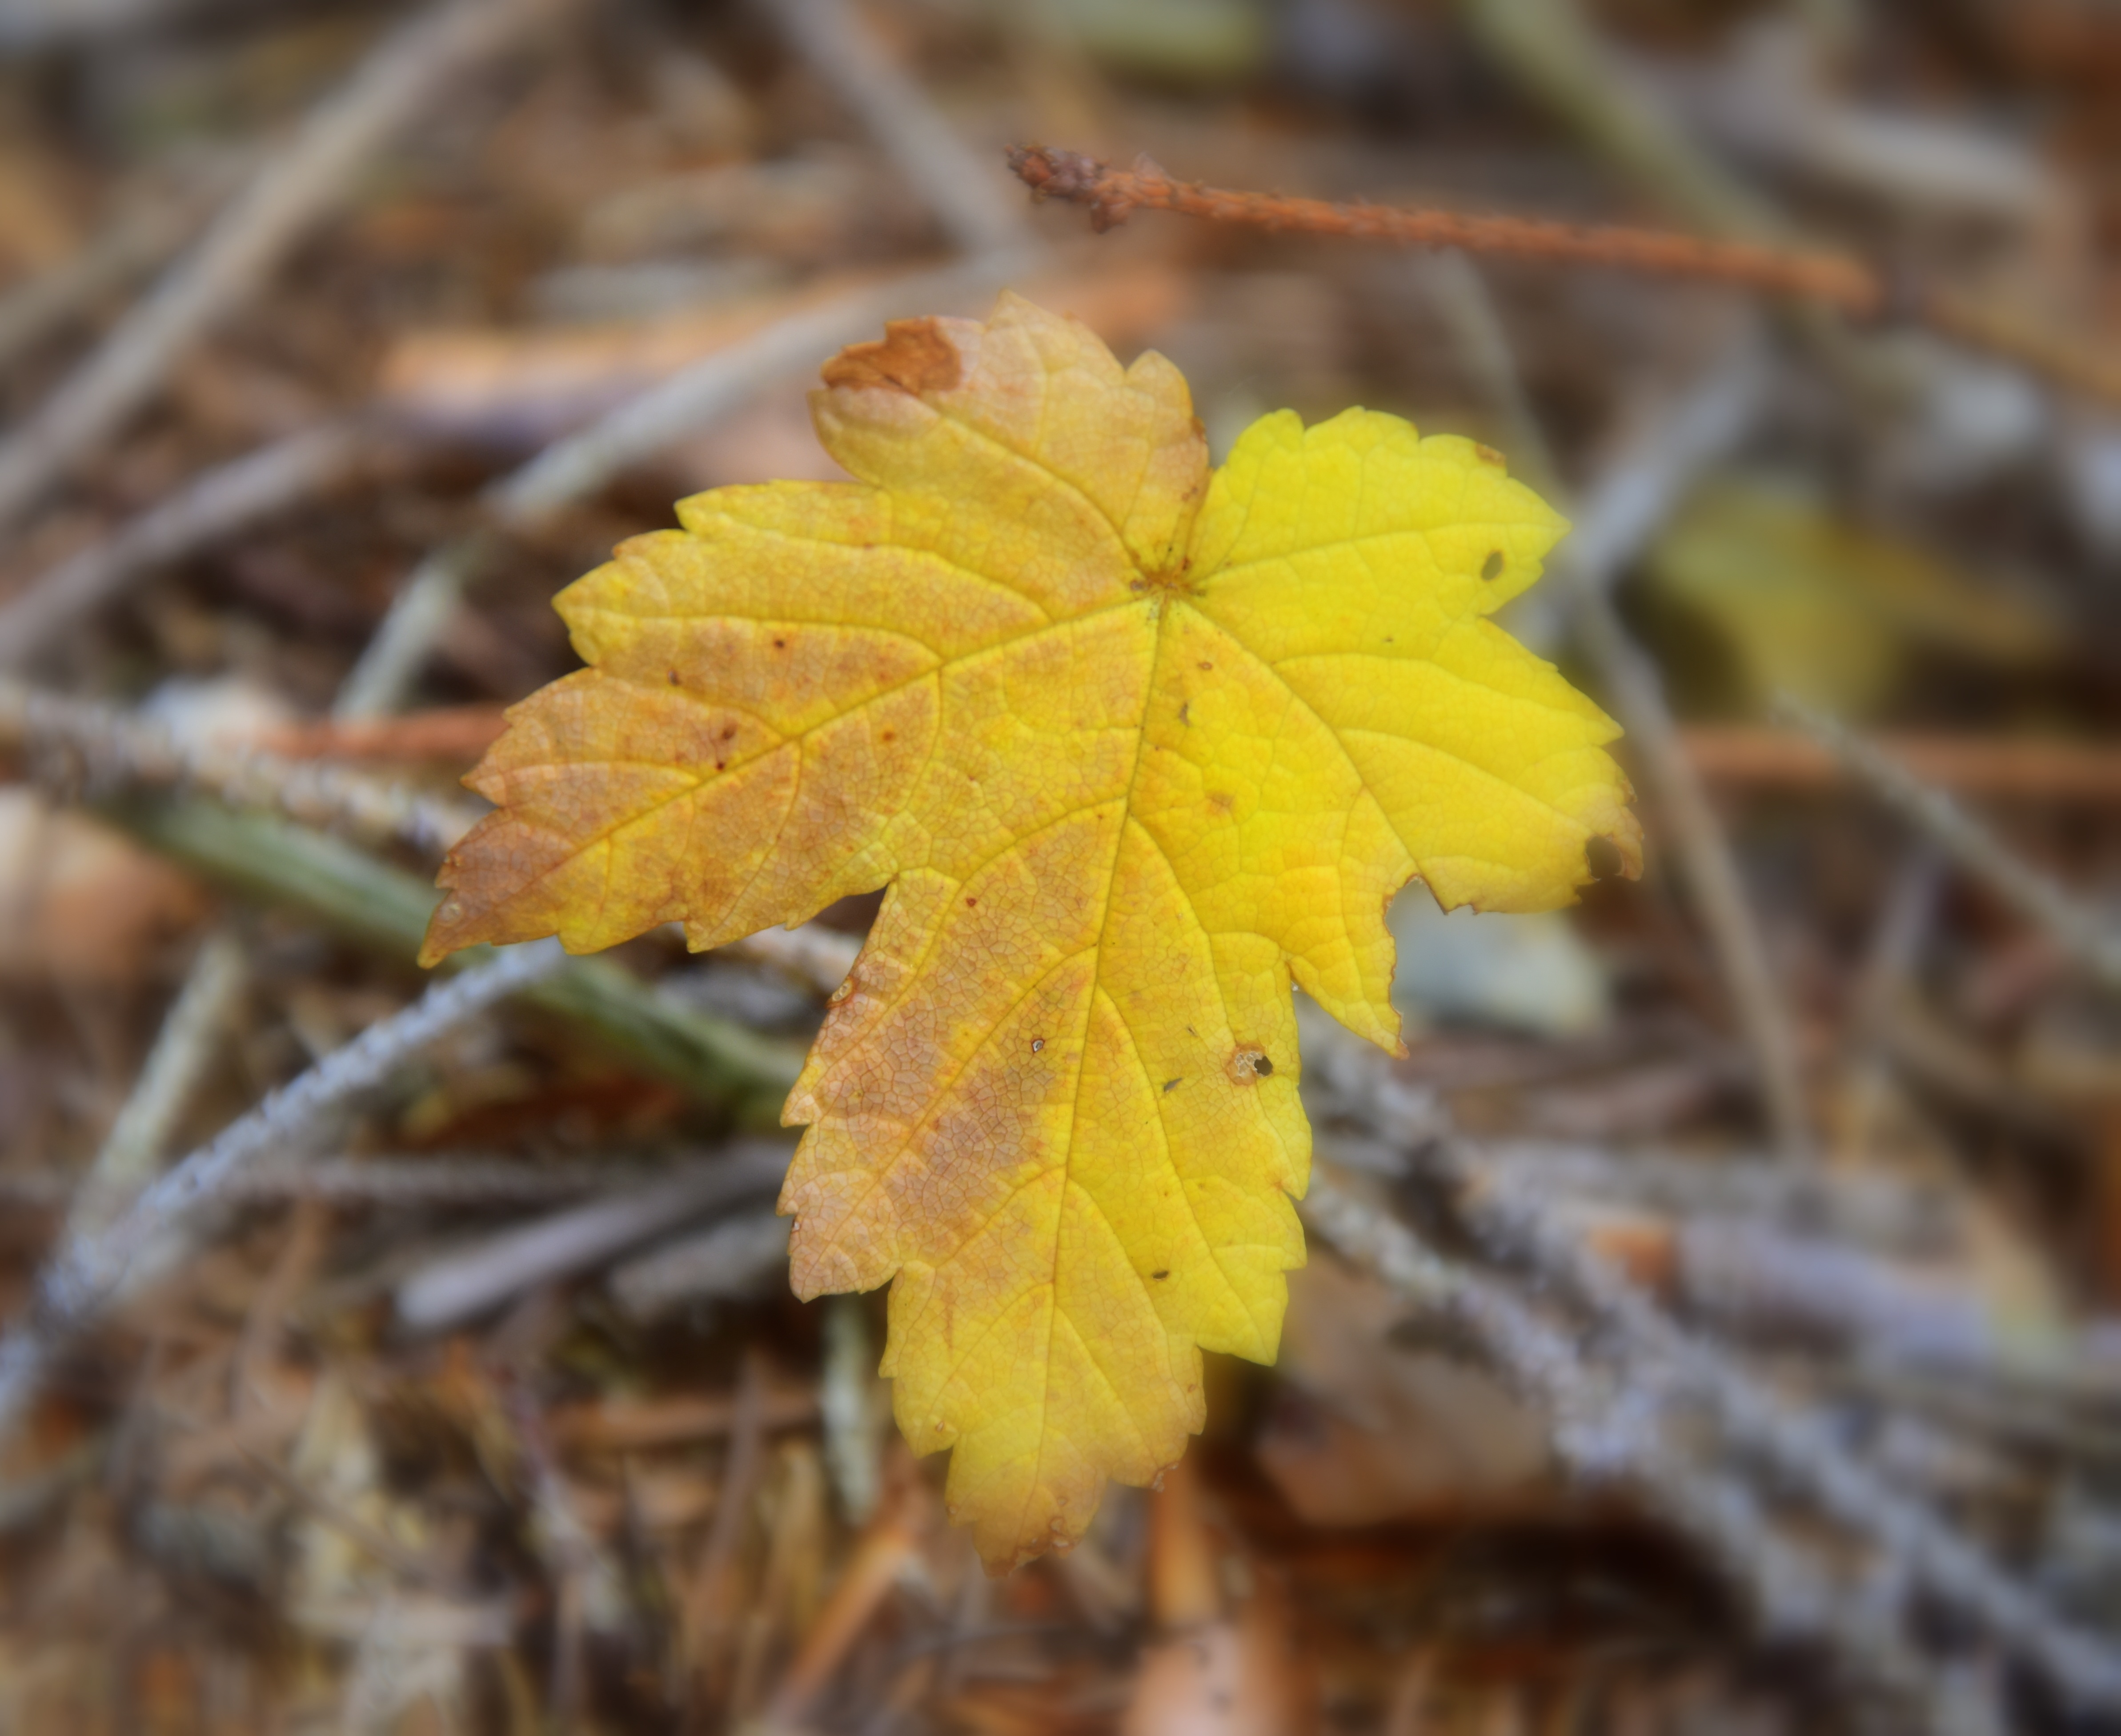
tree, branch, plant, leaf, flower, frost, autumn, yellow, flora, season, maple tree, maple leaf, deciduous, flowering plant, woody plant, land plant